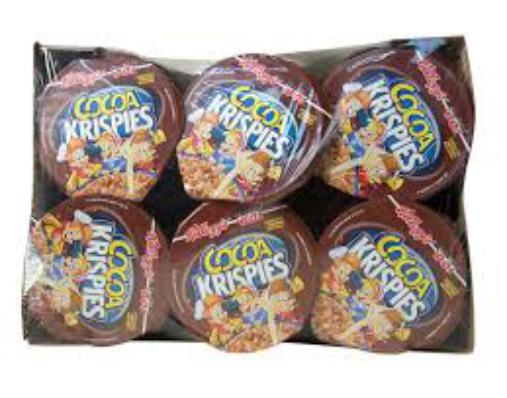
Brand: Cocoa Krispies
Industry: Food